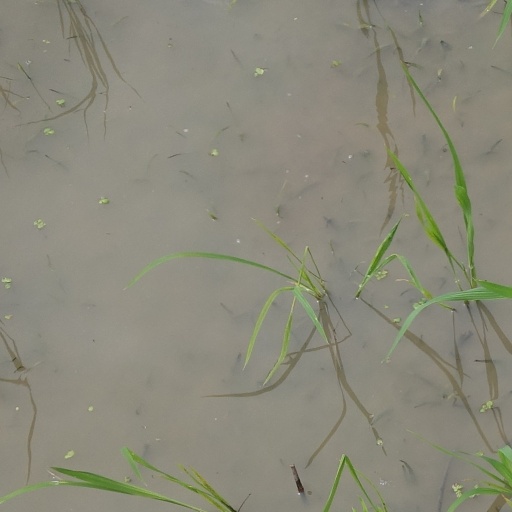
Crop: rice